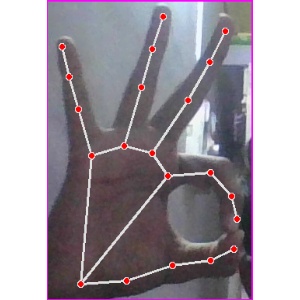
अक्षर: ण